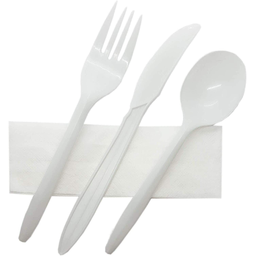
Label: plastic